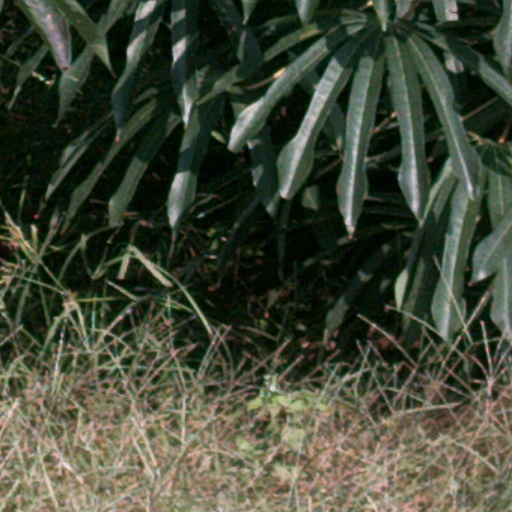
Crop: cassava